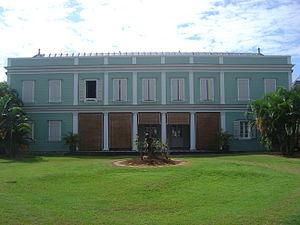
Maison natale de Léon Dierx et de Raymond Barre à Saint-Denis, Réunion
La villa Déramond-Barre est une villa créole d'un grand intérêt patrimonial, construite à la veille de la Révolution française dans l'actuelle rue de Paris, à Saint-Denis de La Réunion. Elle est classée et inscrite au titre des monuments historiques depuis le 6 juillet 1987.
Cet article recense les bâtiments protégés au titre des monuments historiques de Saint-Denis de La Réunion, en France.
La Direction des affaires culturelles océan Indien ou DAC OI, appelée Direction régionale des affaires culturelles de La Réunion ou DRAC de La Réunion jusqu'au 1ᵉʳ janvier 2011, est le service déconcentré de l'État français chargé de la culture sur l'île de La Réunion, département d'outre-mer français dans le sud-ouest de l'océan Indien. Elle a son siège rue Labourdonnais à Saint-Denis, le chef-lieu, ainsi que des locaux dans la villa Déramond-Barre, rue de Paris, dans la même commune.
Raymond Barre, né le 12 avril 1924 à Saint-Denis et mort le 25 août 2007 à Paris, est un économiste et homme d'État français.